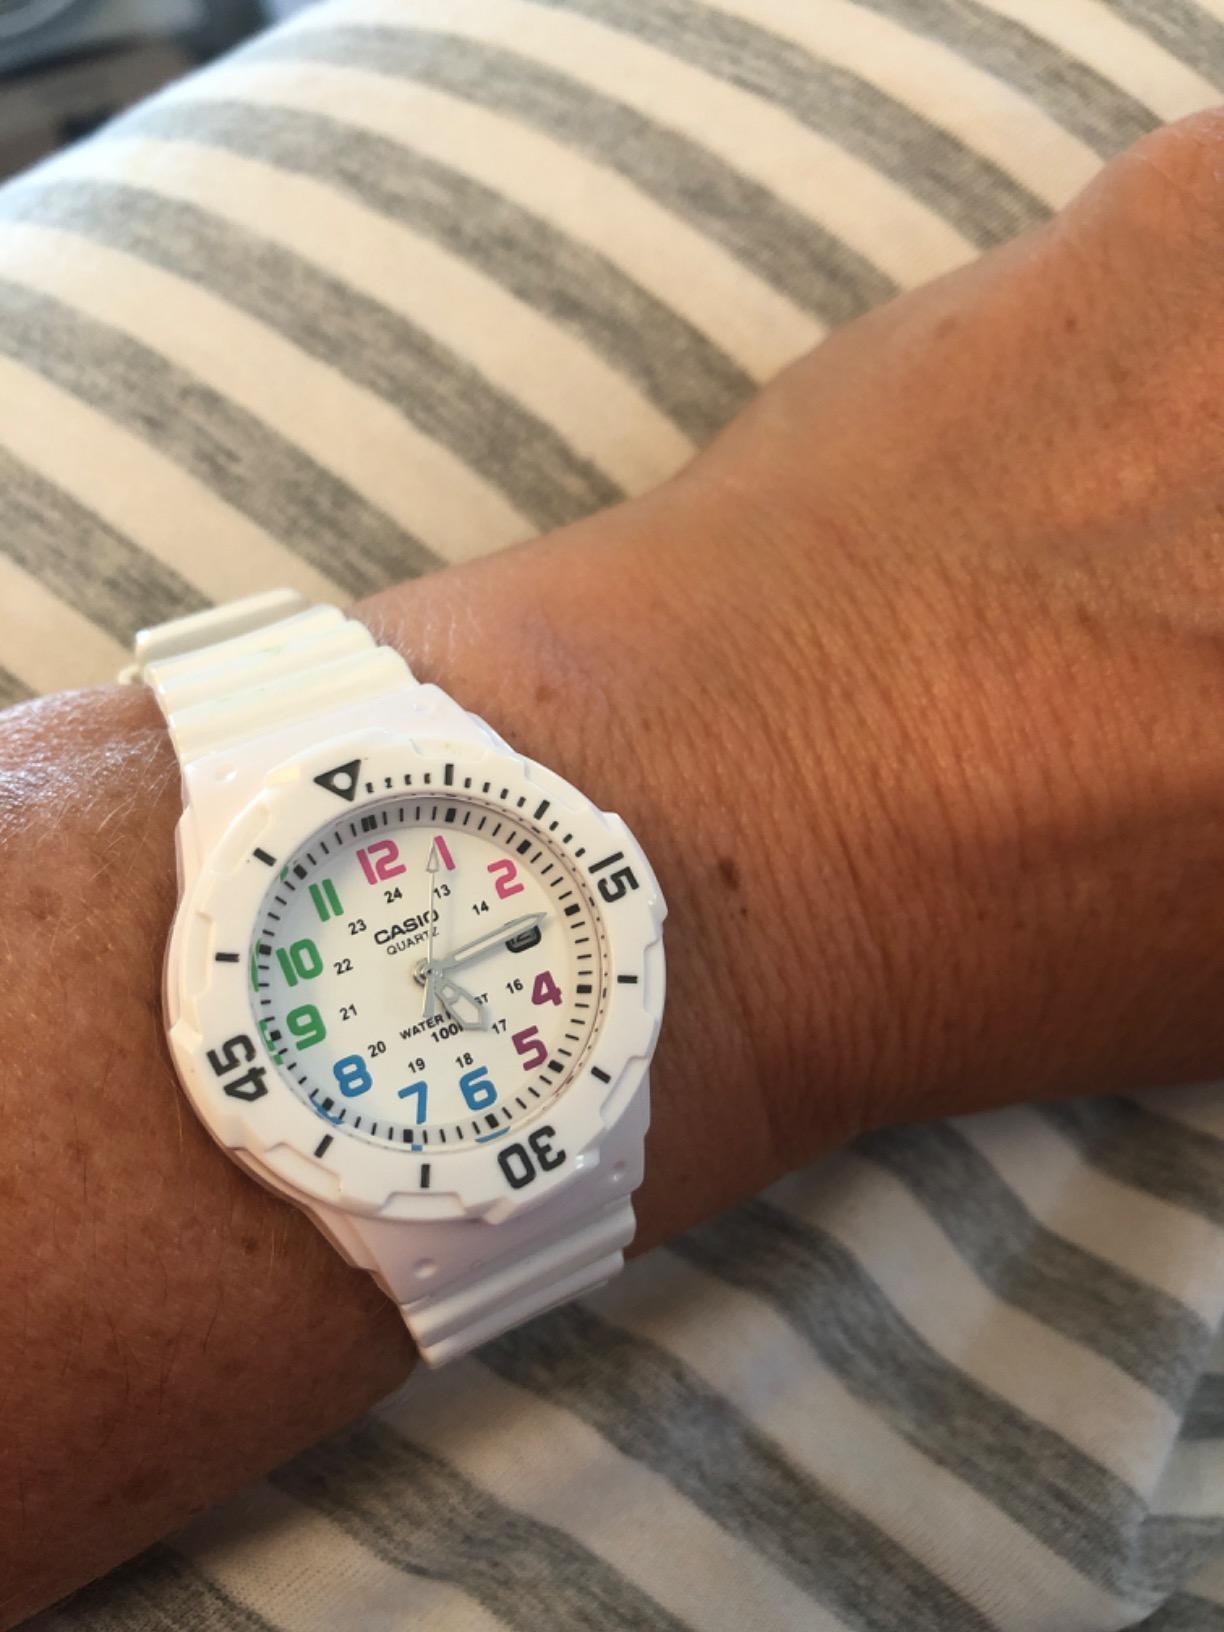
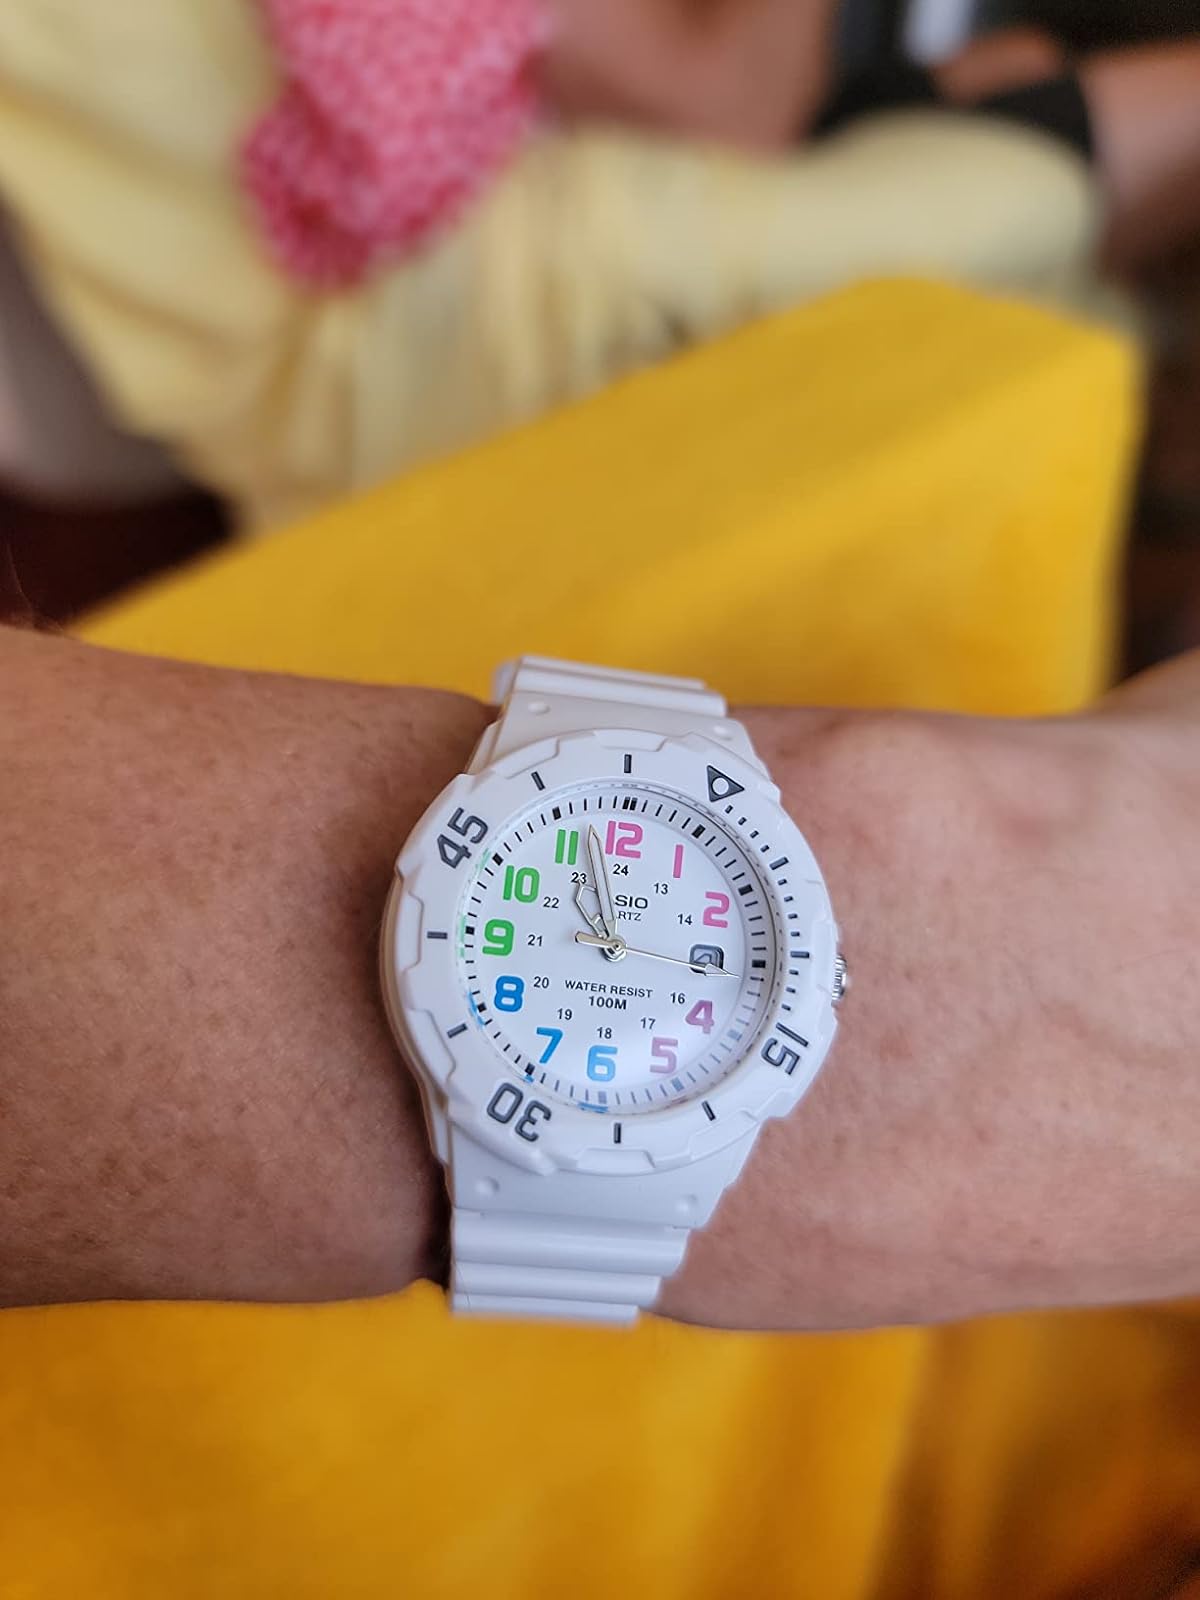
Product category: accessories_watch
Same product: yes